Bed bug control techniques

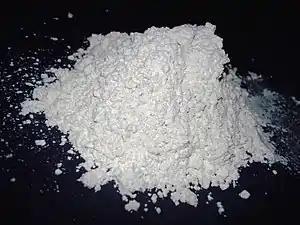
A sample of food-grade diatomaceous earth

Inorganic materials such as diatomaceous earth or amorphous silica gel may be used in conjunction with other methods to manage a bed bug infestation, provided they are used in a dry environment. Upon contact with such dust-like materials, the waxy outer layer of the insect's exoskeleton is disrupted, which causes them to dehydrate.